Debate over the atomic bombings of Hiroshima and Nagasaki

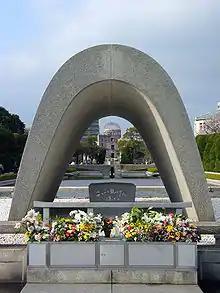
The cenotaph at the Hiroshima Peace Park is inscribed with the sentence: ""Let all the souls here rest in peace; this mistake shall not be repeated"." Although the sentence may seem ambiguous, it has been clarified that its intended agent is all of humanity, and the mistake referred to is war in general.

On 30 June 2007, Japan's defense minister Fumio Kyūma said the dropping of atomic bombs on Japan by the United States during World War II was an inevitable way to end the war. Kyūma said: "I now have come to accept in my mind that in order to end the war, it could not be helped (shikata ga nai) that an atomic bomb was dropped on Nagasaki and that countless numbers of people suffered great tragedy." Kyūma, who is from Nagasaki, said the bombing caused great suffering in the city, but he does not resent the U.S. because it prevented the Soviet Union from entering the war with Japan. Kyūma's comments were similar to those made by Emperor Hirohito when, in his first ever press conference given in Tokyo in 1975, he was asked what he thought of the bombing of Hiroshima, and answered: "It's very regrettable that nuclear bombs were dropped and I feel sorry for the citizens of Hiroshima but it couldn't be helped (shikata ga nai) because that happened in wartime."